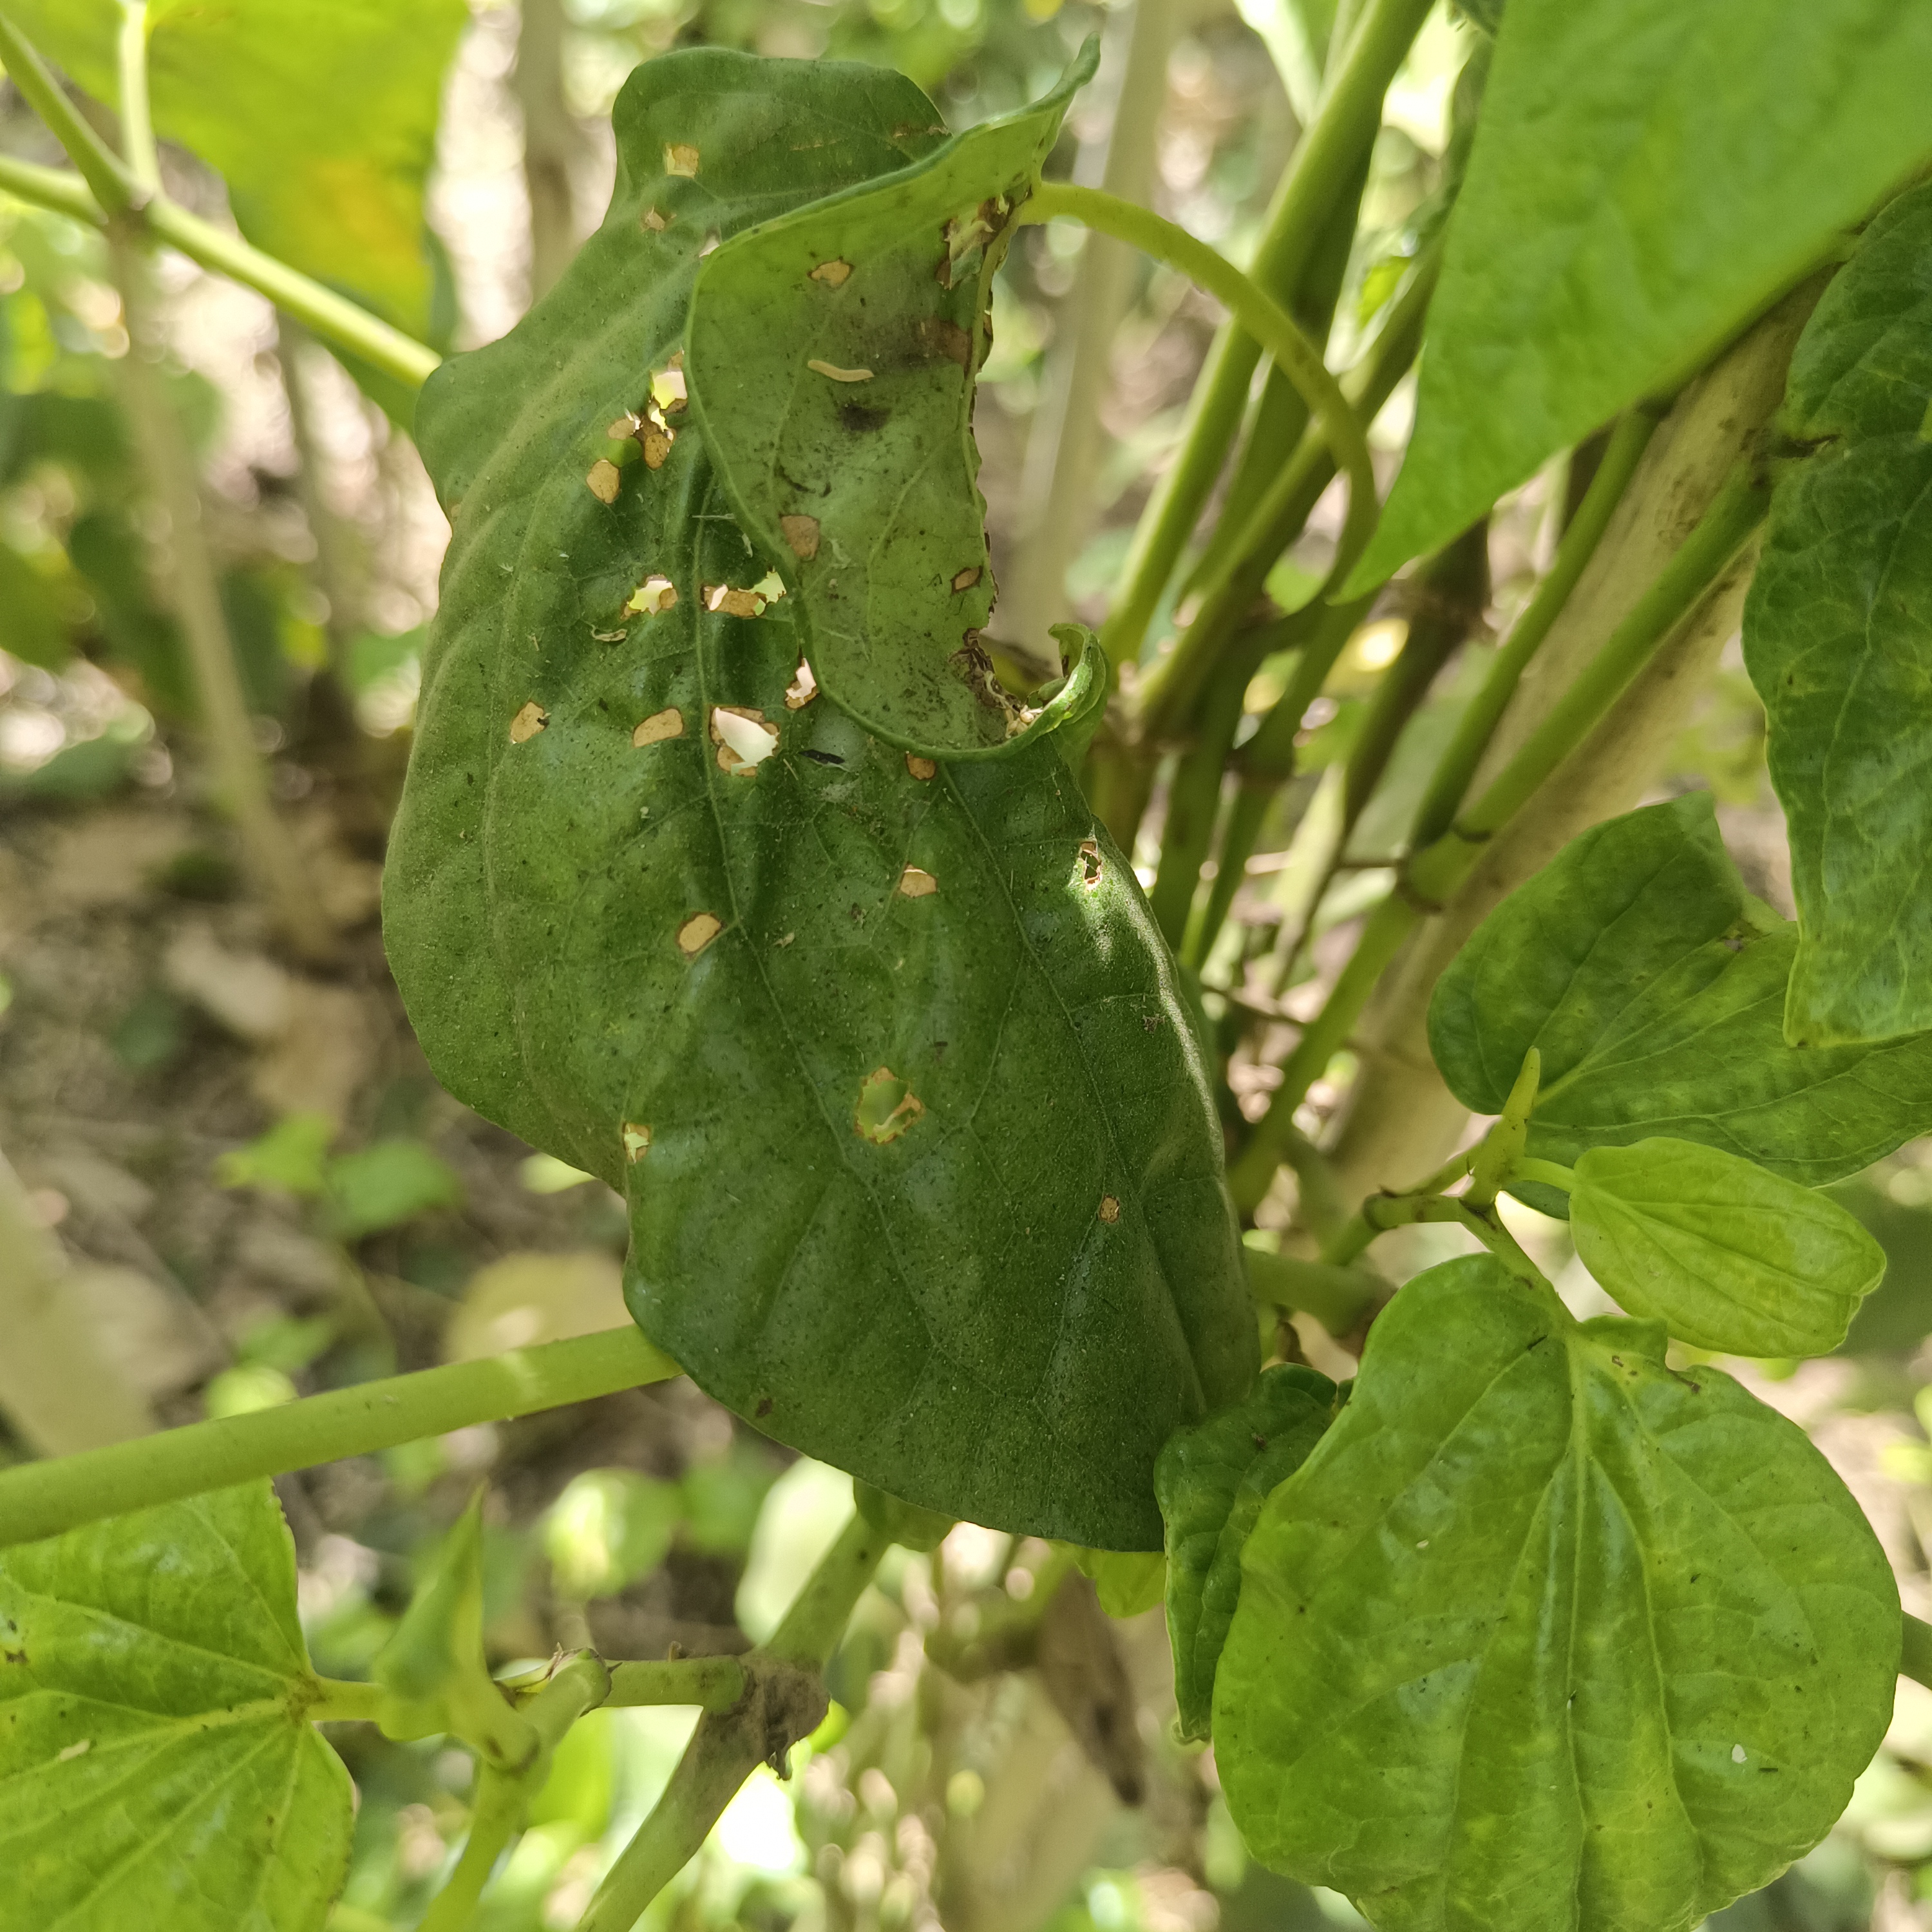
Label: Diseased